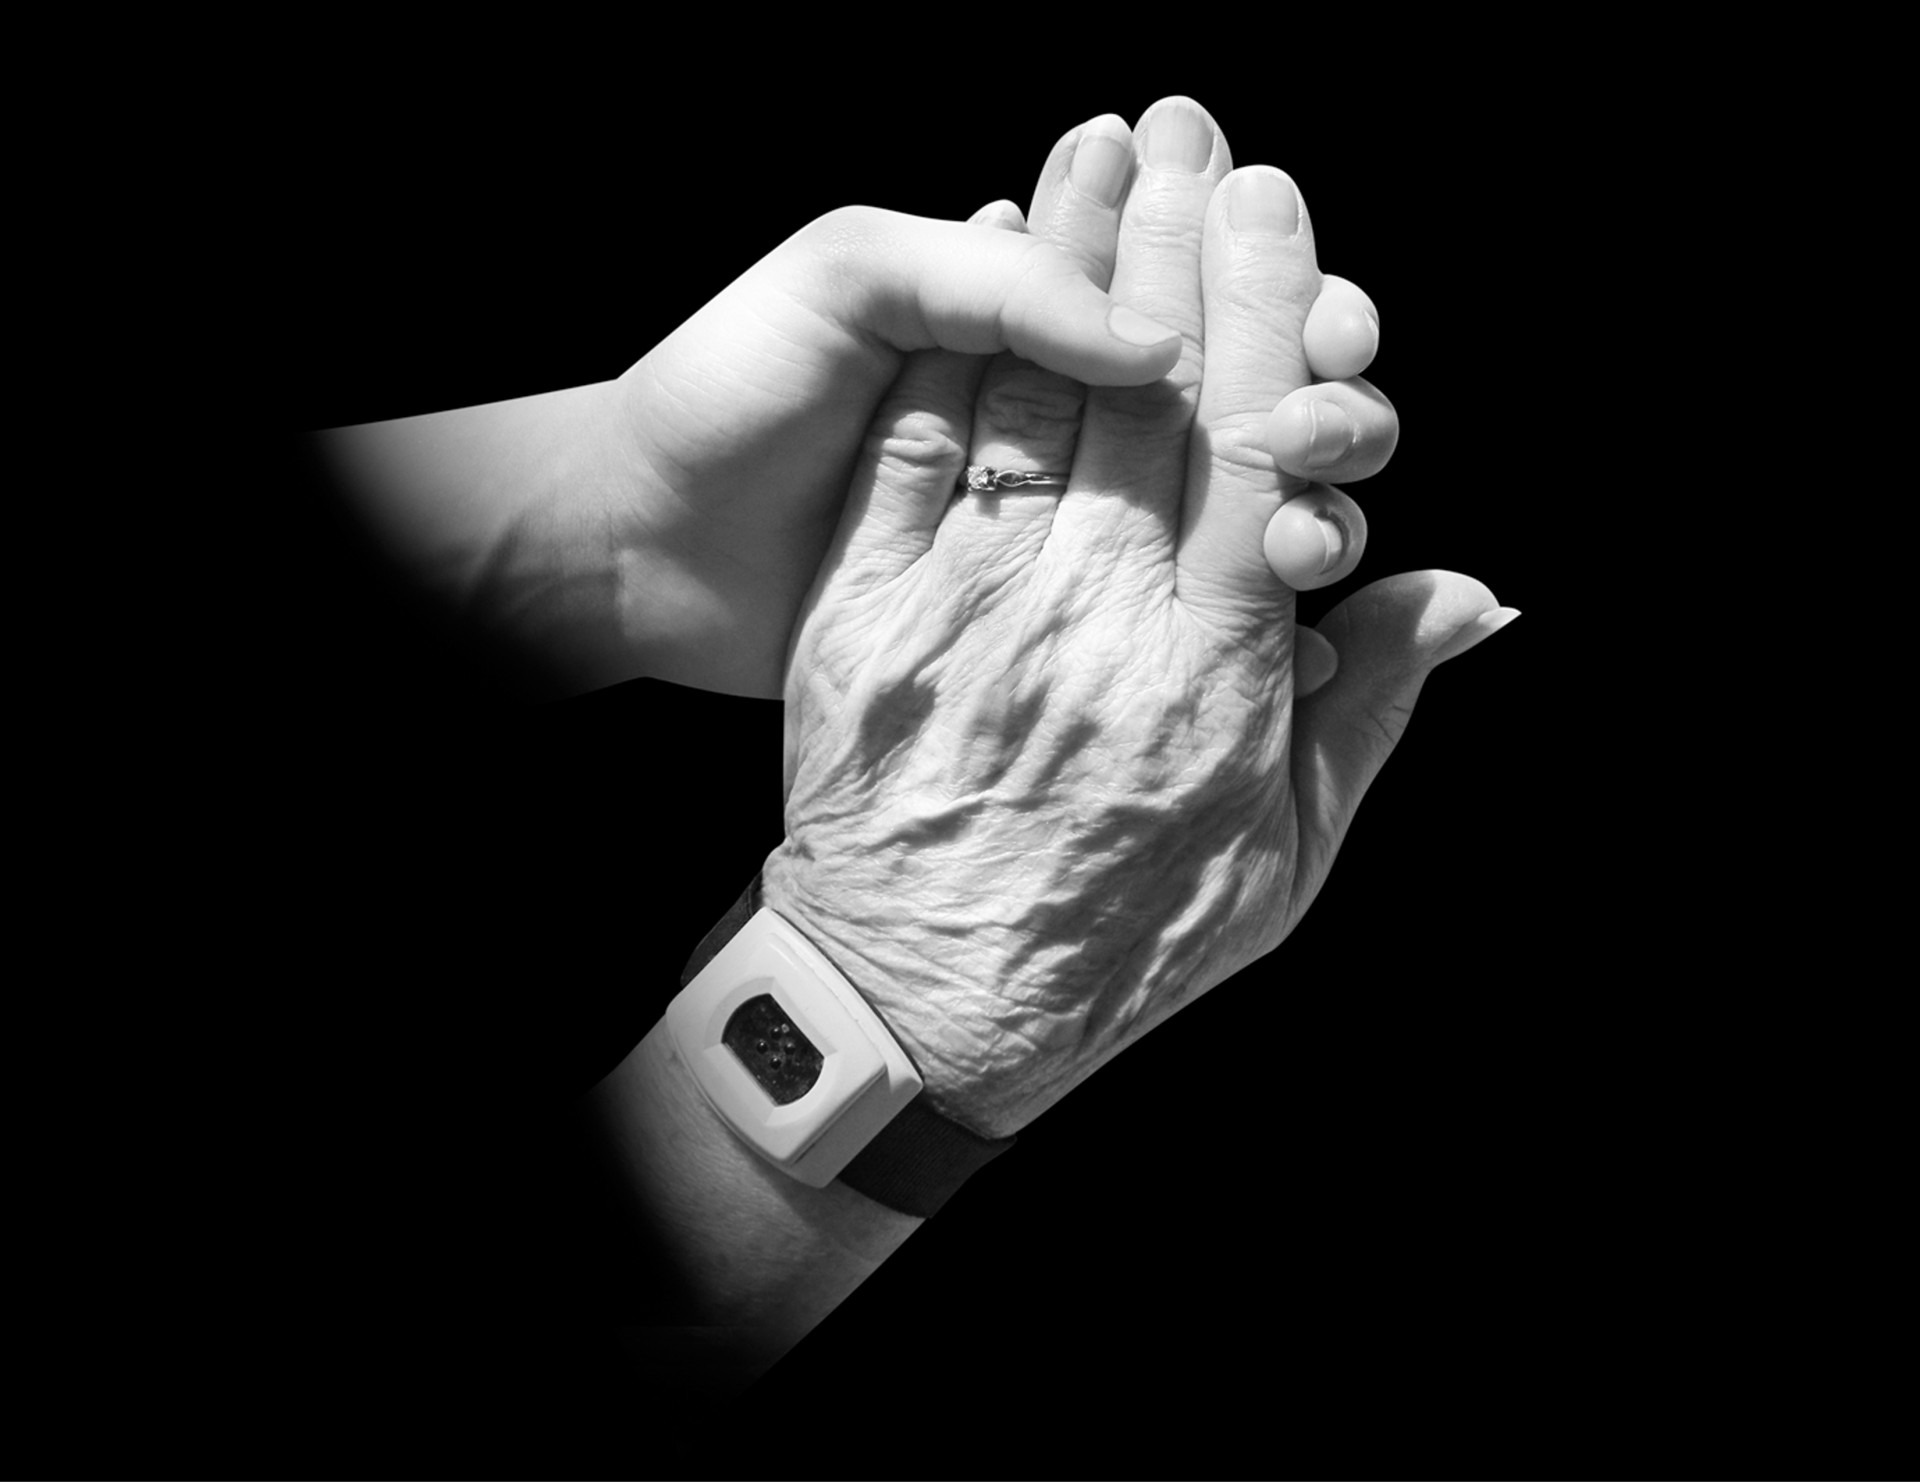
hand, black and white, white, old, young, touch, finger, human, friendship, monochrome, together, arm, hold, holding, human body, elder, help, family, friends, hands, fingers, hope, aging, comfort, organ, elderly, grasp, togetherness, wrinkled, support, caring, aged, touching, helping, sense, clasp, monochrome photography, clasping